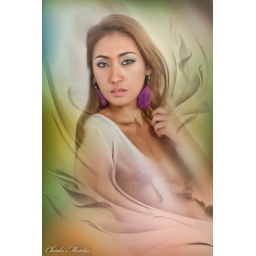
My last set from Chiaki Morita in white shirt